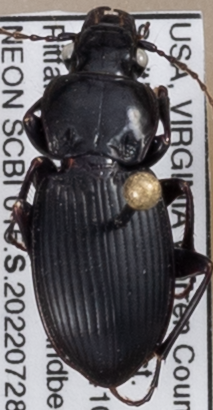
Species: Cyclotrachelus sigillatus
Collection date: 2022-07-28
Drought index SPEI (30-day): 0.916
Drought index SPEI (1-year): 0.846
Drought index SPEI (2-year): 0.782